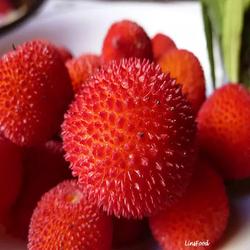
Label: Strawberry